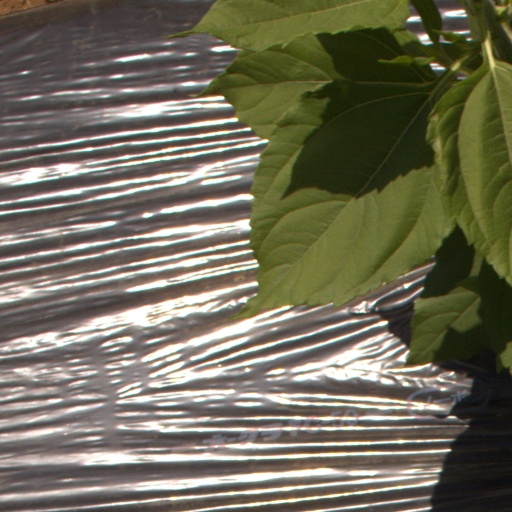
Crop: Jerusalem artichoke